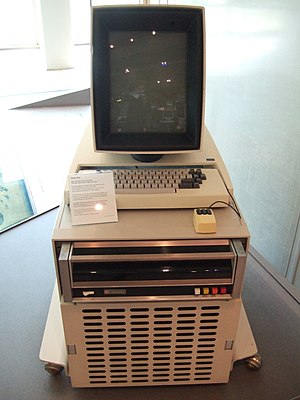
Xerox Alto
Xerox Alto
Xerox Alto var en af de første personlige computere beregnet på individuel brug, selv om den ikke var en hjemmecomputer. Den var kostbar, og i modsætning til nutidens pc'er var den ikke baseret på en mikroprocessor. Den blev udviklet ved Xerox PARC og lanceret 1. marts 1973. Xerox Alto var den første computer som benyttede skrivebordsmetaforen, der først blev markedsført kommercielt i forbindelse med den senere Xerox Star. Xerox Alto var også en af de første computere, hvis grafiske brugergrænseflade var baseret på computermusen og på Douglas Engelbarts oN-Line System og flere andre opfindelser inden for brugergrænseflader på denne tid.